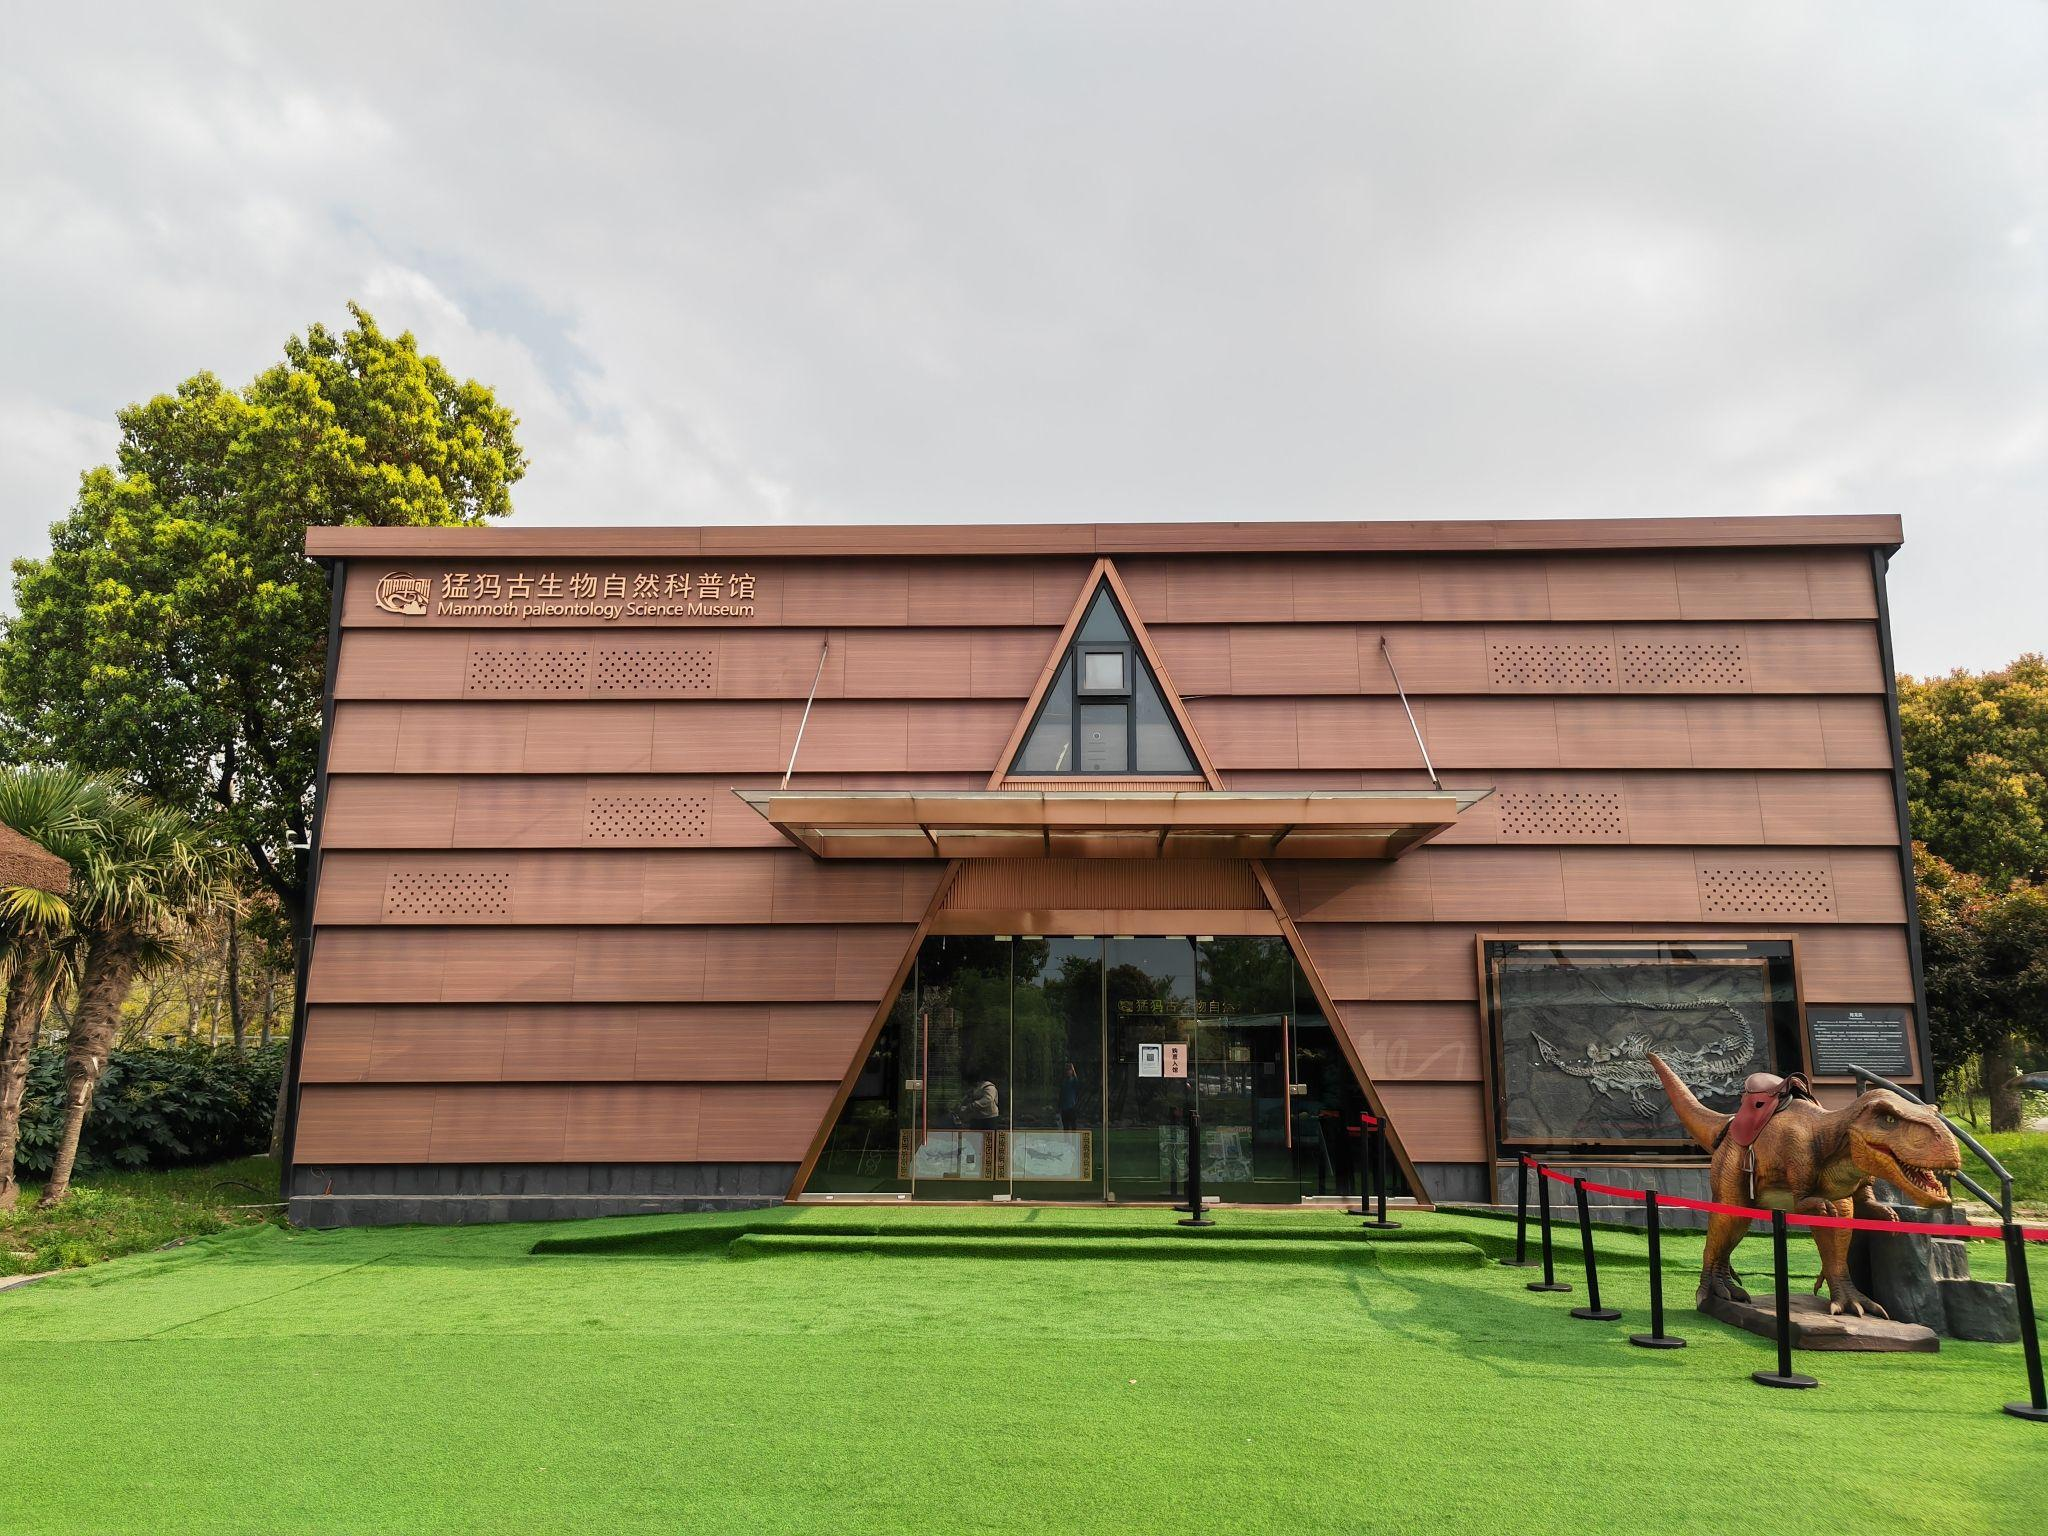
地标名称：猛犸古生物自然科普馆
所在城市：无锡市·惠山区